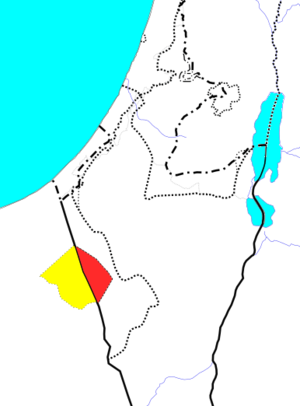
Auja al-Hafir, était un ancien carrefour routier proche de puits d’eau dans le Néguev occidental en Palestine mandataire. C'était un lieu de pâturage traditionnel de la tribu 'Azazme, La frontière entre l’ Égypte et la Palestine ottomane/britannique, à environ 60 km au sud de Gaza, se trouvait là. Aujourd'hui, Nitzana et la base militaire israélienne de Ktzi'ot s'élèvent sur ce site.